The Manor (film)

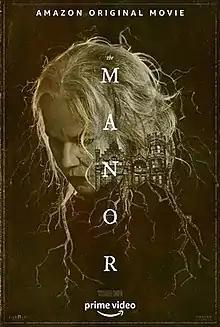
Promotional release poster

The Manor is a 2021 American gothic supernatural horror film written and directed by Axelle Carolyn. The film stars Barbara Hershey, Bruce Davison, Stacey Travis, Ciera Payton, Jill Larson and Mark Steger.